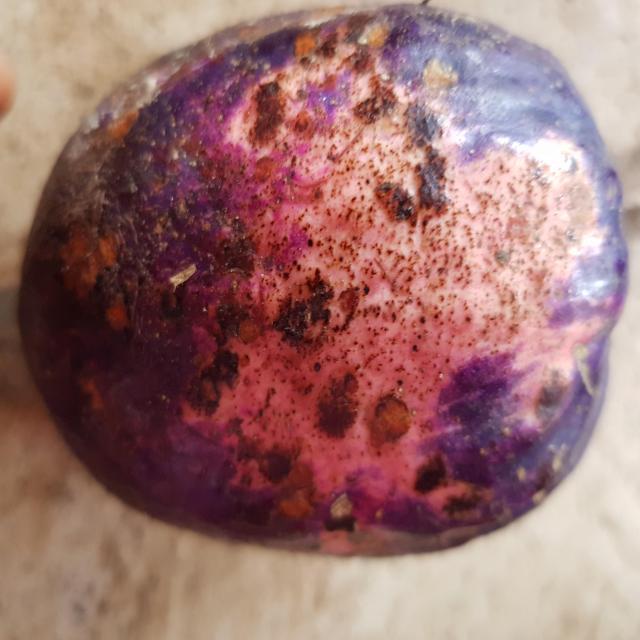
Plum grade: unripe